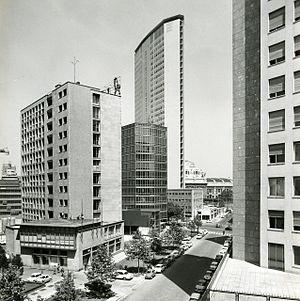
La tour Pirelli, également appelé « Pirellone », est un gratte-ciel de Milan, en Italie. Construit entre 1956 et 1960 sur demande de Alberto Pirelli, le bâtiment mesure 127,1 mètres de hauteur.